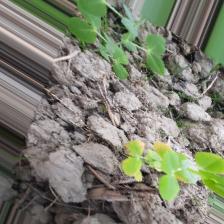
Label: Lentil Rust